Harparskog Line

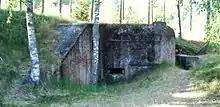
Harparskog Line Bunker 1

Harparskog Line was the main defense station and military fortification built by the Finns after the Winter War of 1940–1941 on the border of Hanko.